Hinduism

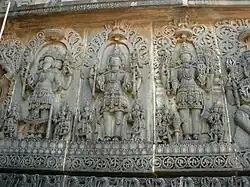
Temple wall panel relief sculpture at the Hoysaleswara Temple in Halebidu, representing the Trimurti: Brahma, Shiva and Vishnu

The ancient scriptures of Hinduism are initially in Vedic Sanskrit and later in classical Sanskrit. These texts are classified into two: Shruti and Smriti. Shruti is "apauruṣeyā", but revealed by the "rishis", and regarded as having the highest authority, while the smriti are manmade and have secondary authority. They are the two highest sources of dharma, the other two being "Śiṣṭa Āchāra/Sadāchara" and finally "Ātma tuṣṭi".